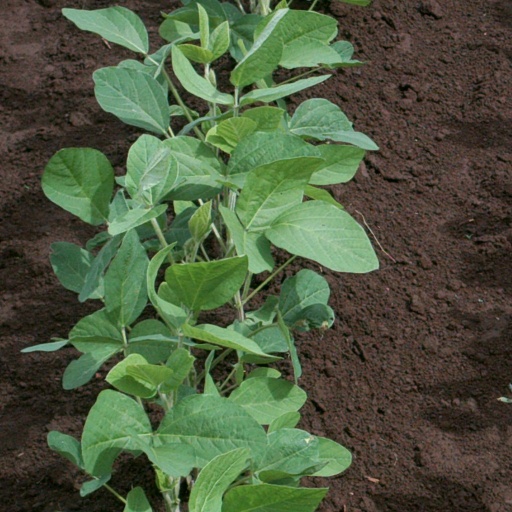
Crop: soybean